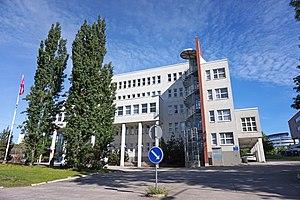
Kalevanharju est le quartier numéro 18 de Tampere en Finlande.